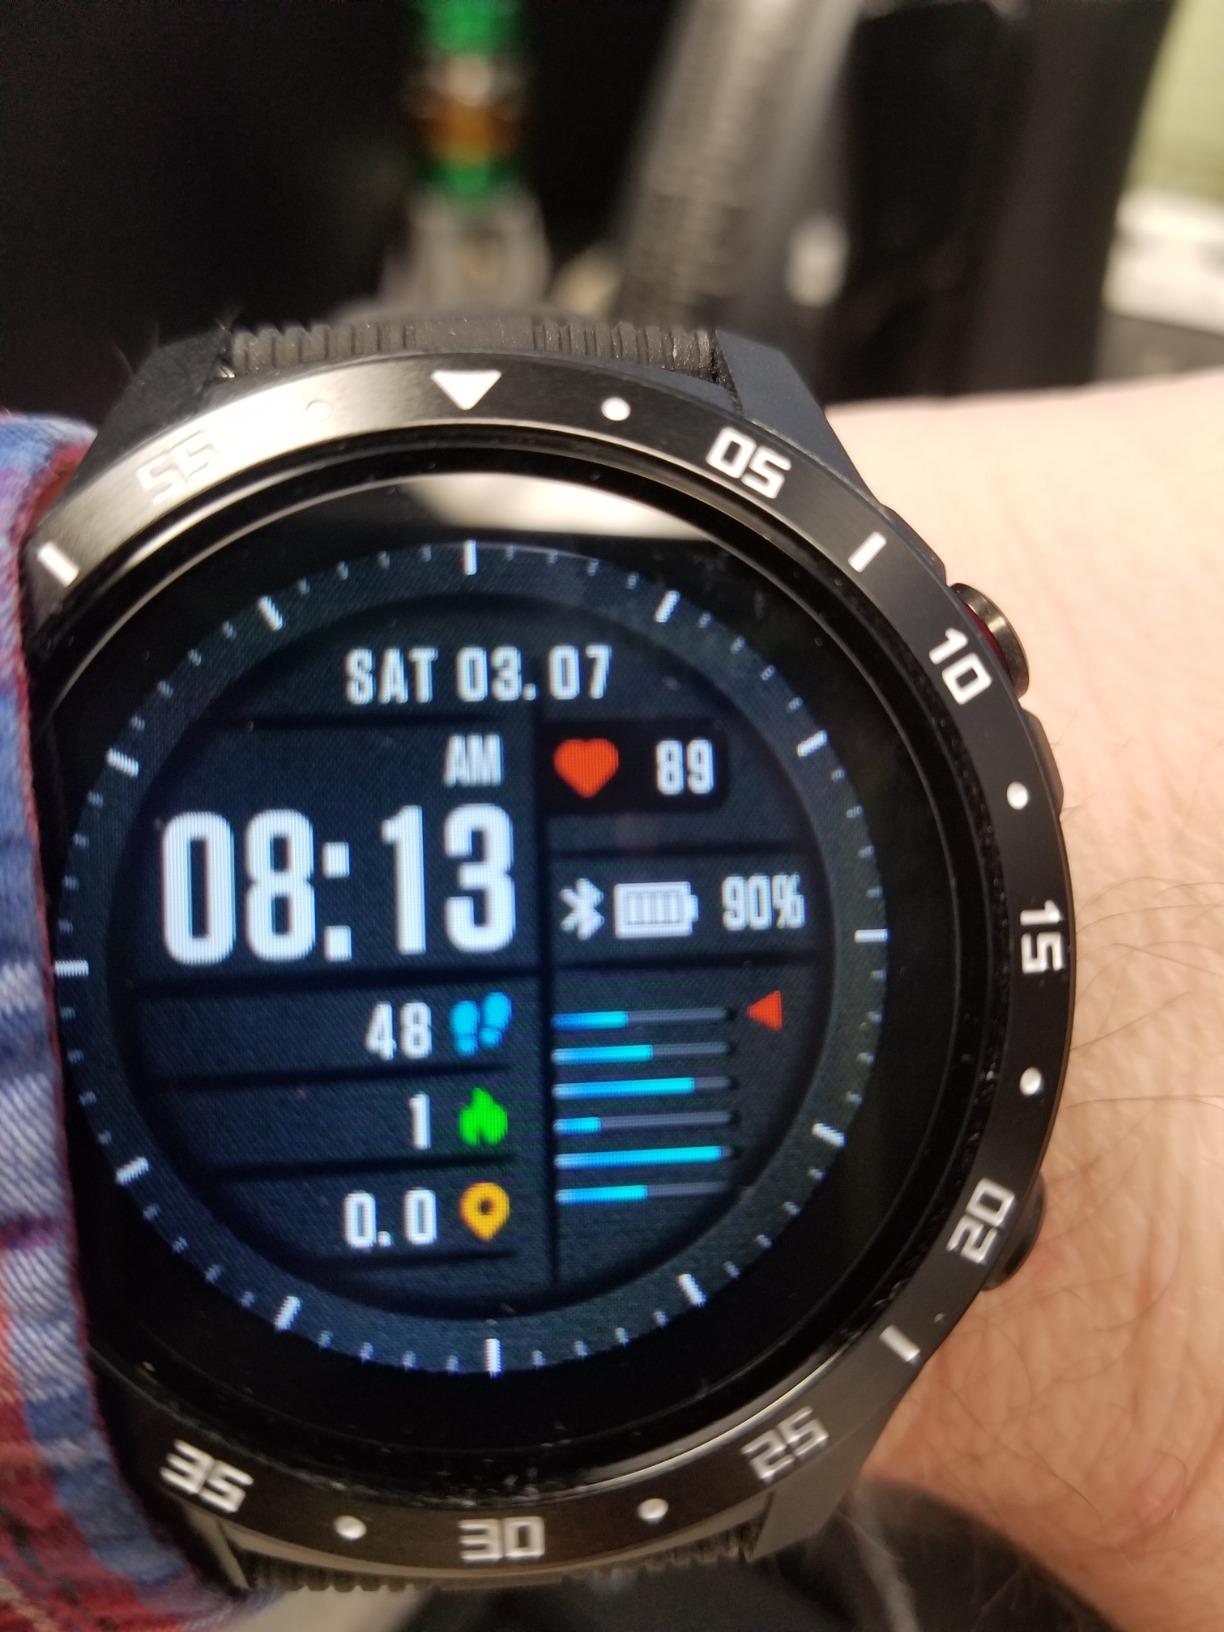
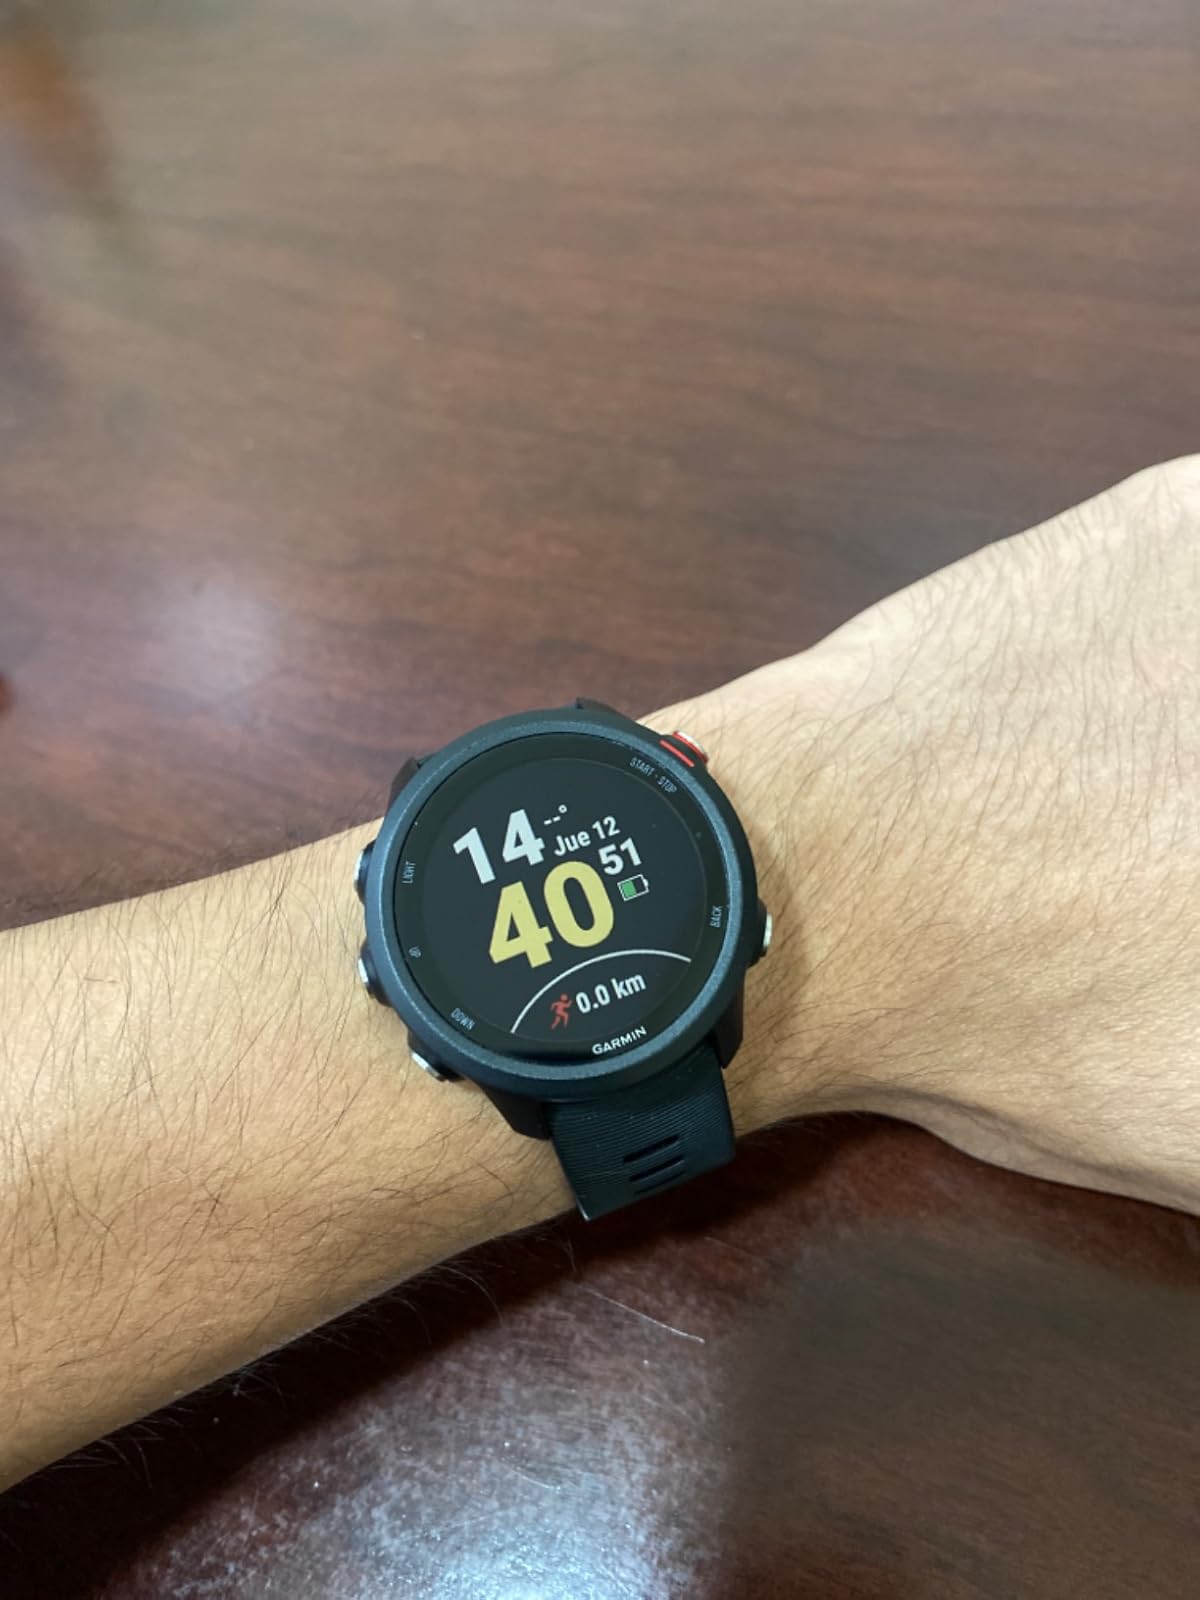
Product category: smartwatch
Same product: no